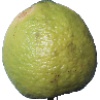
Label: Limes 1